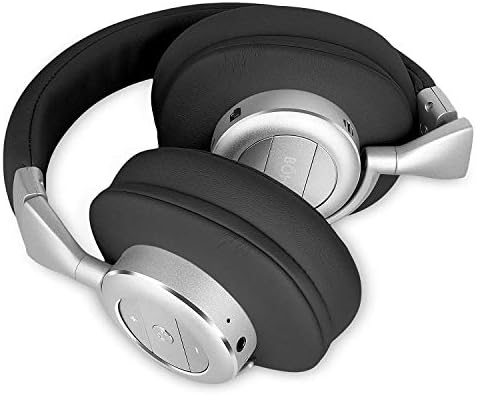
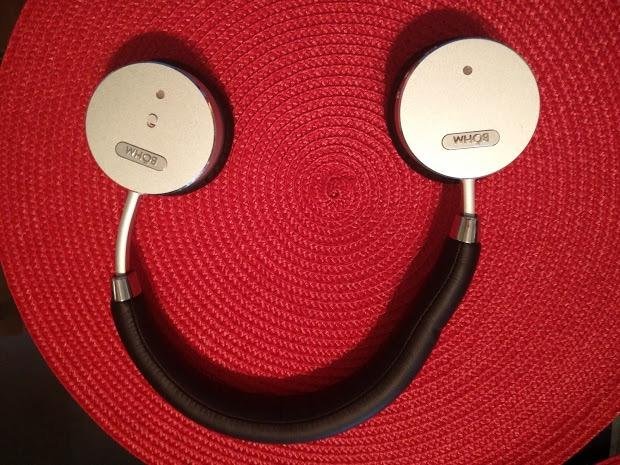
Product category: headphones
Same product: no